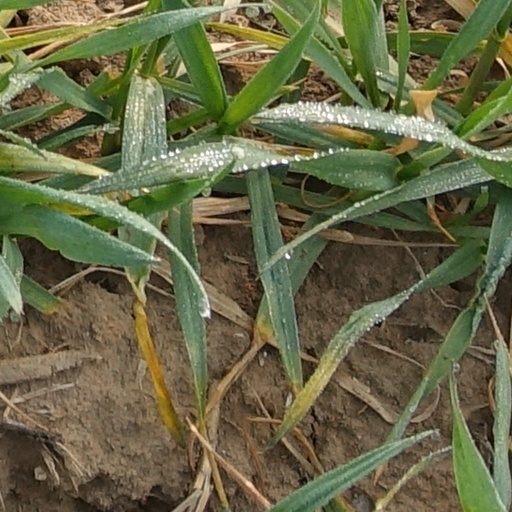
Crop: wheat